1160th Transportation Company

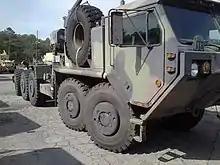
1160th Transportation Co

1160th Transportation Company (PLS) was constituted on 1 September 2009 in the Georgia Army National Guard to be known as the 1160th Transportation Company (PLS). The 1160th TC (PLS) is a member of the 348th Brigade Support Battalion; 648th Maneuver Enhancement Brigade. The unit was organized on 3 June 2010 from new and existing elements and is located in Rome, Georgia, USA.